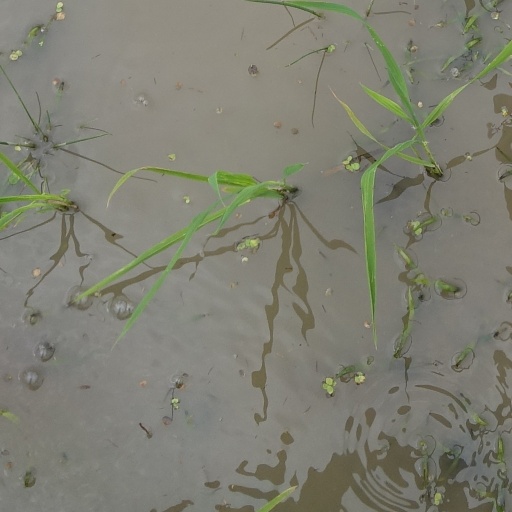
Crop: rice